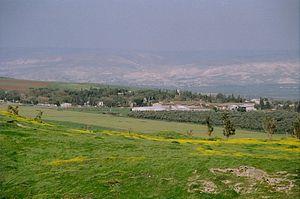
Hamadia, est un kibboutz installé dans la vallée de Beït Shéan.